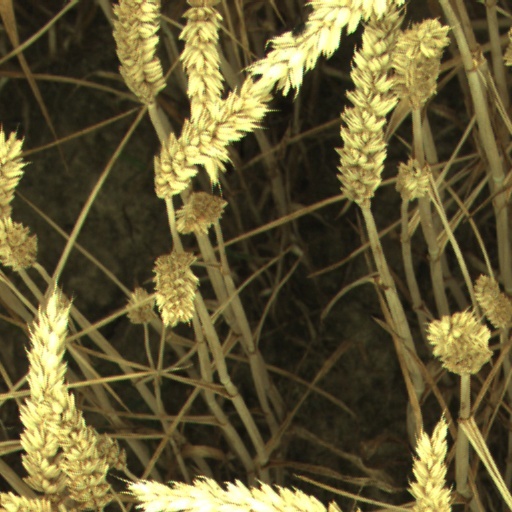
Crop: wheat